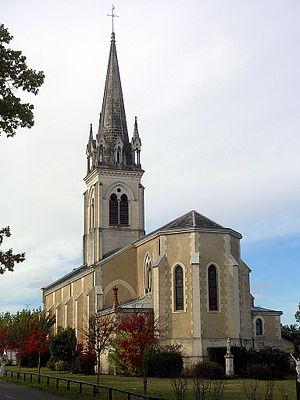
Cère est une commune du sud-ouest de la France, située dans le département des Landes.
Le département français des Landes compte 438 églises pour un total de 331 communes, soit une moyenne de 1,32 église par commune. La commune de Parleboscq, née de la réunion de sept paroisses, compte à elle seule sept églises.